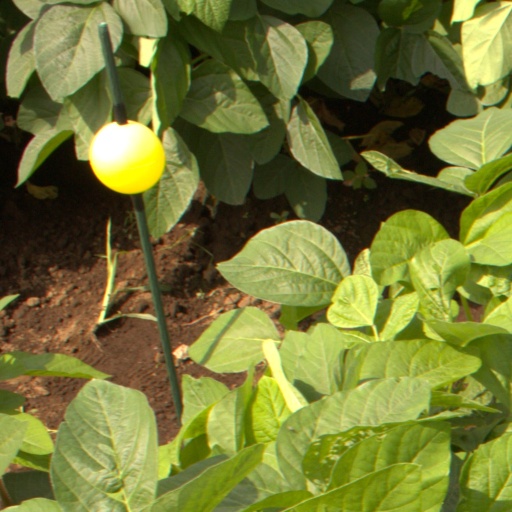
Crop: soybean